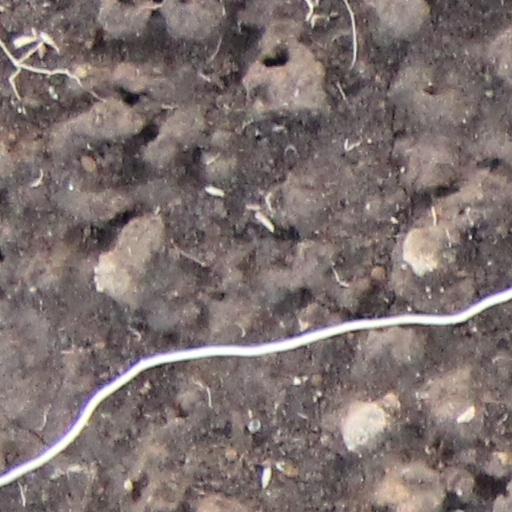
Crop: wheat